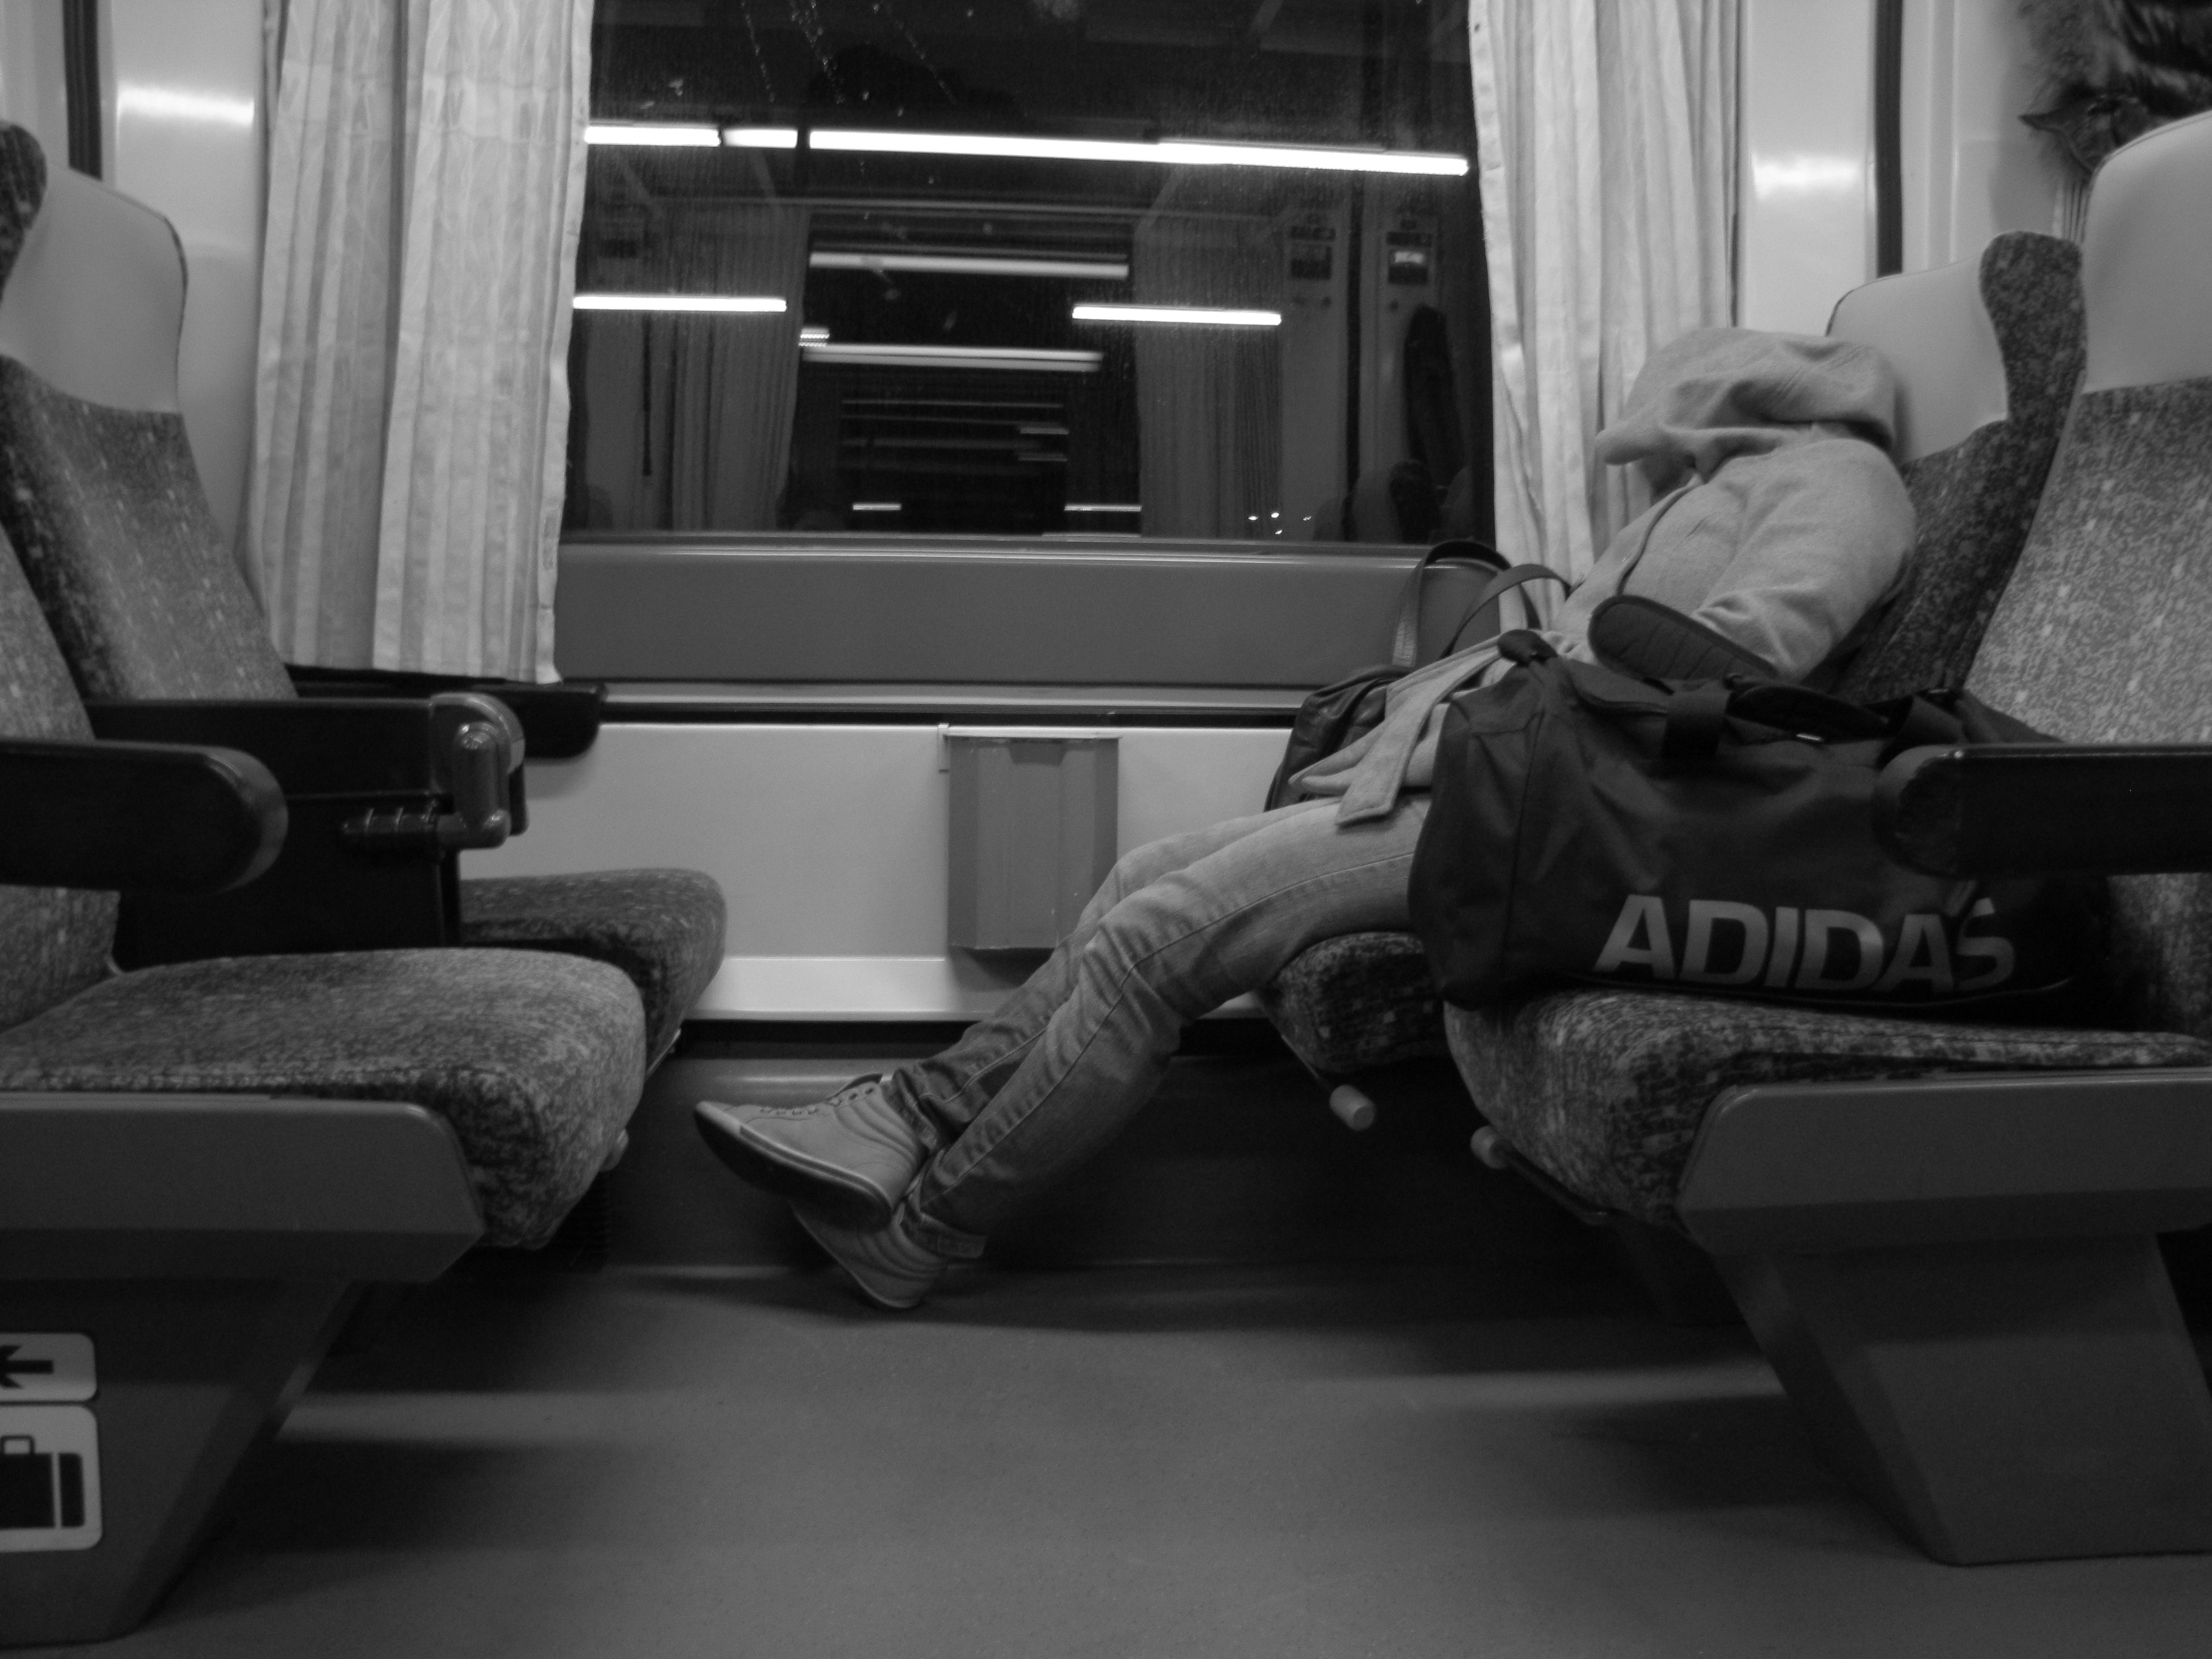
man, black and white, white, photography, train, sitting, calm, rest, black, furniture, monochrome, sleep, image, monochrome photography, film noir, human positions